USS Portsmouth (CL-102)

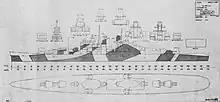
Depiction of the "Cleveland" class, showing the plan and profile

The "Cleveland"-class light cruisers traced their origin to design work done in the late 1930s; at the time, light cruiser displacement was limited to by the Second London Naval Treaty. Following the start of World War II in September 1939, Britain announced it would suspend the treaty for the duration of the conflict, a decision the US Navy quickly followed. Though still neutral, the United States recognized that war was likely and the urgent need for additional ships ruled out an entirely new design, so the "Cleveland"s were a close development of the earlier s, the chief difference being the substitution of a two-gun dual-purpose gun mount for one of the main battery gun turrets.